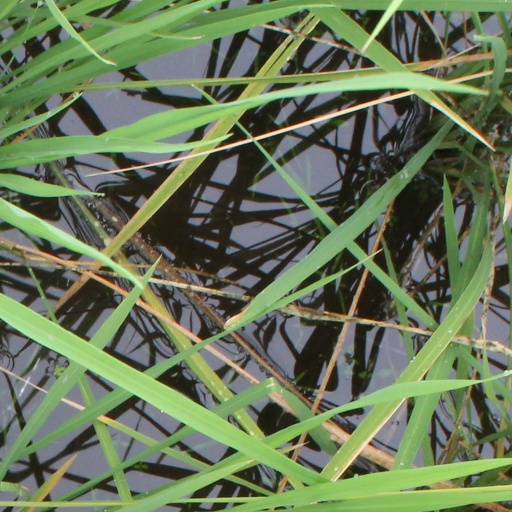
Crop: rice